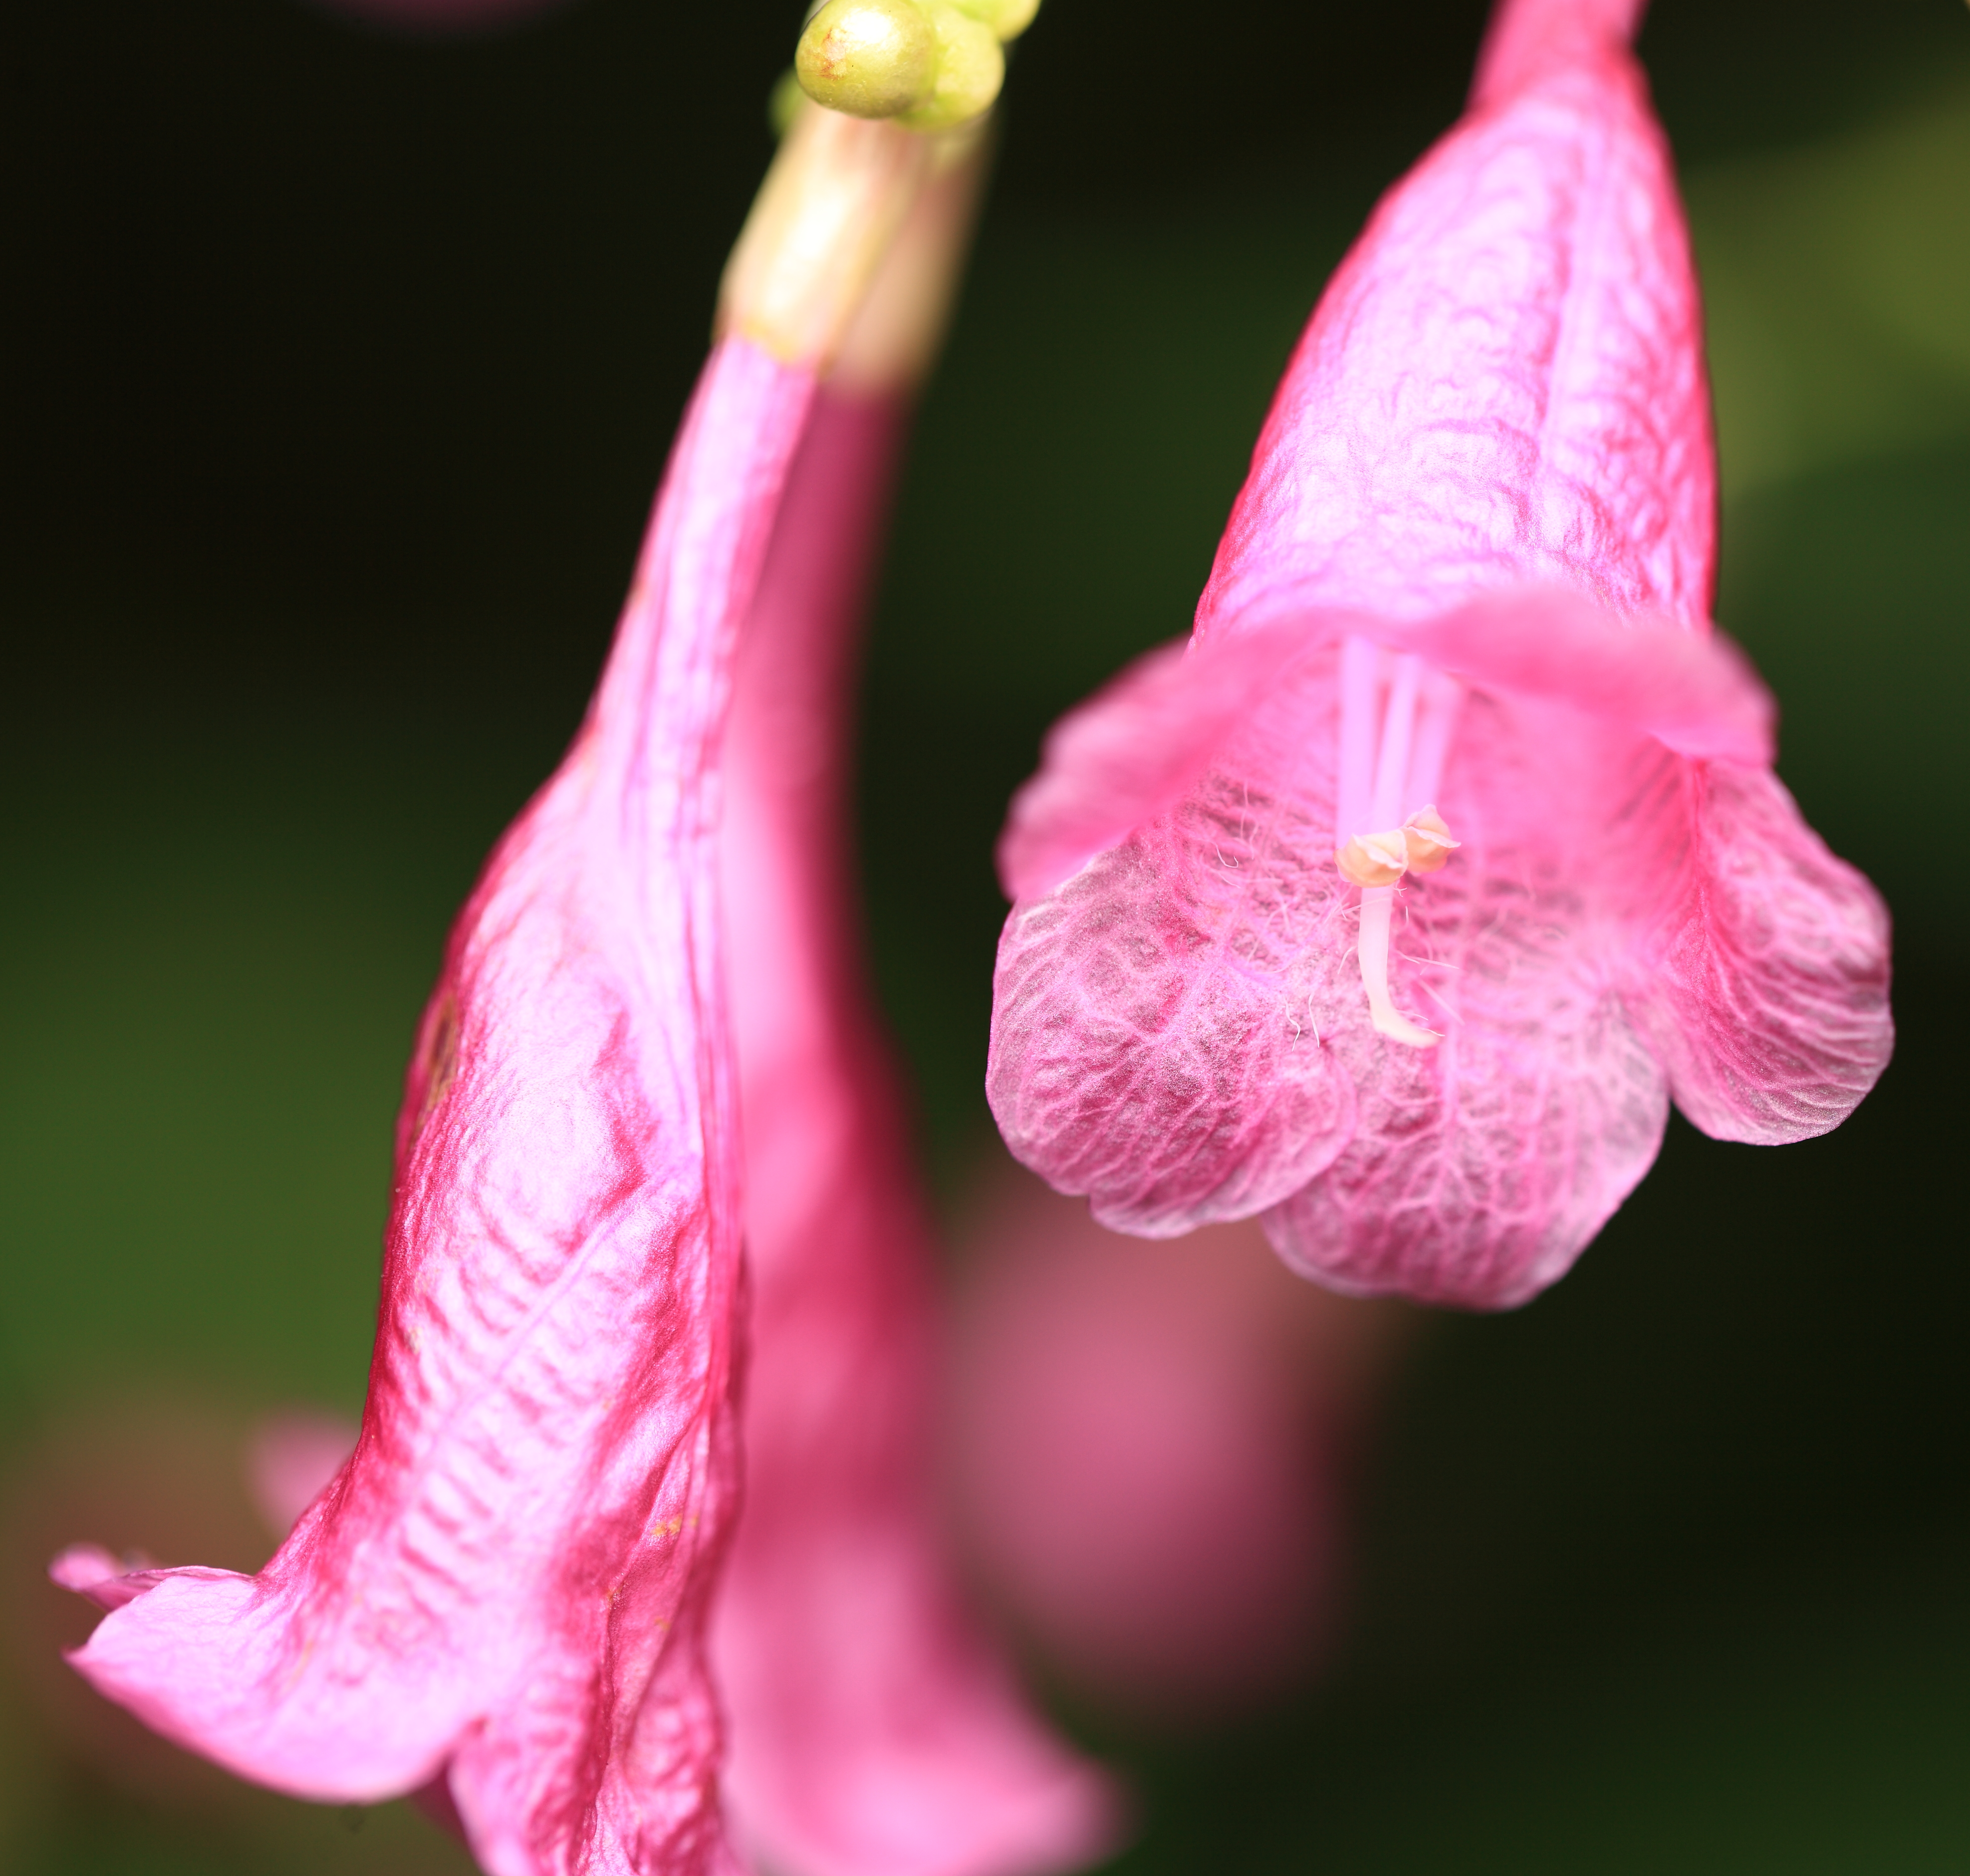
blossom, plant, photography, leaf, flower, petal, high, pink, flora, close up, tokyo, 5d, hires, bud, markii, hi, res, resolution, jindaishokubutsukouen, choufu, macro photography, colorata, diflugossa, flowering plant, plant stem, land plant